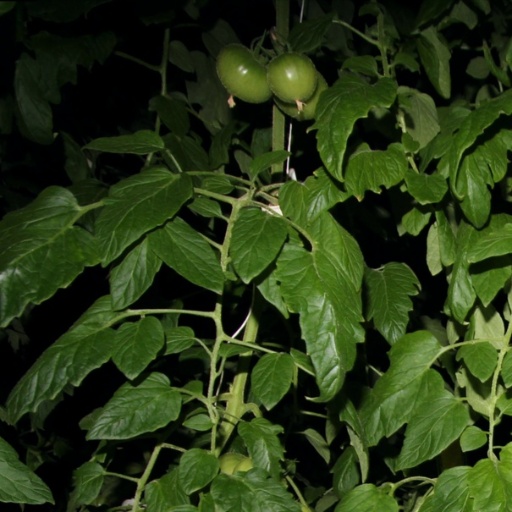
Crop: tomato